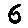
Label: 6